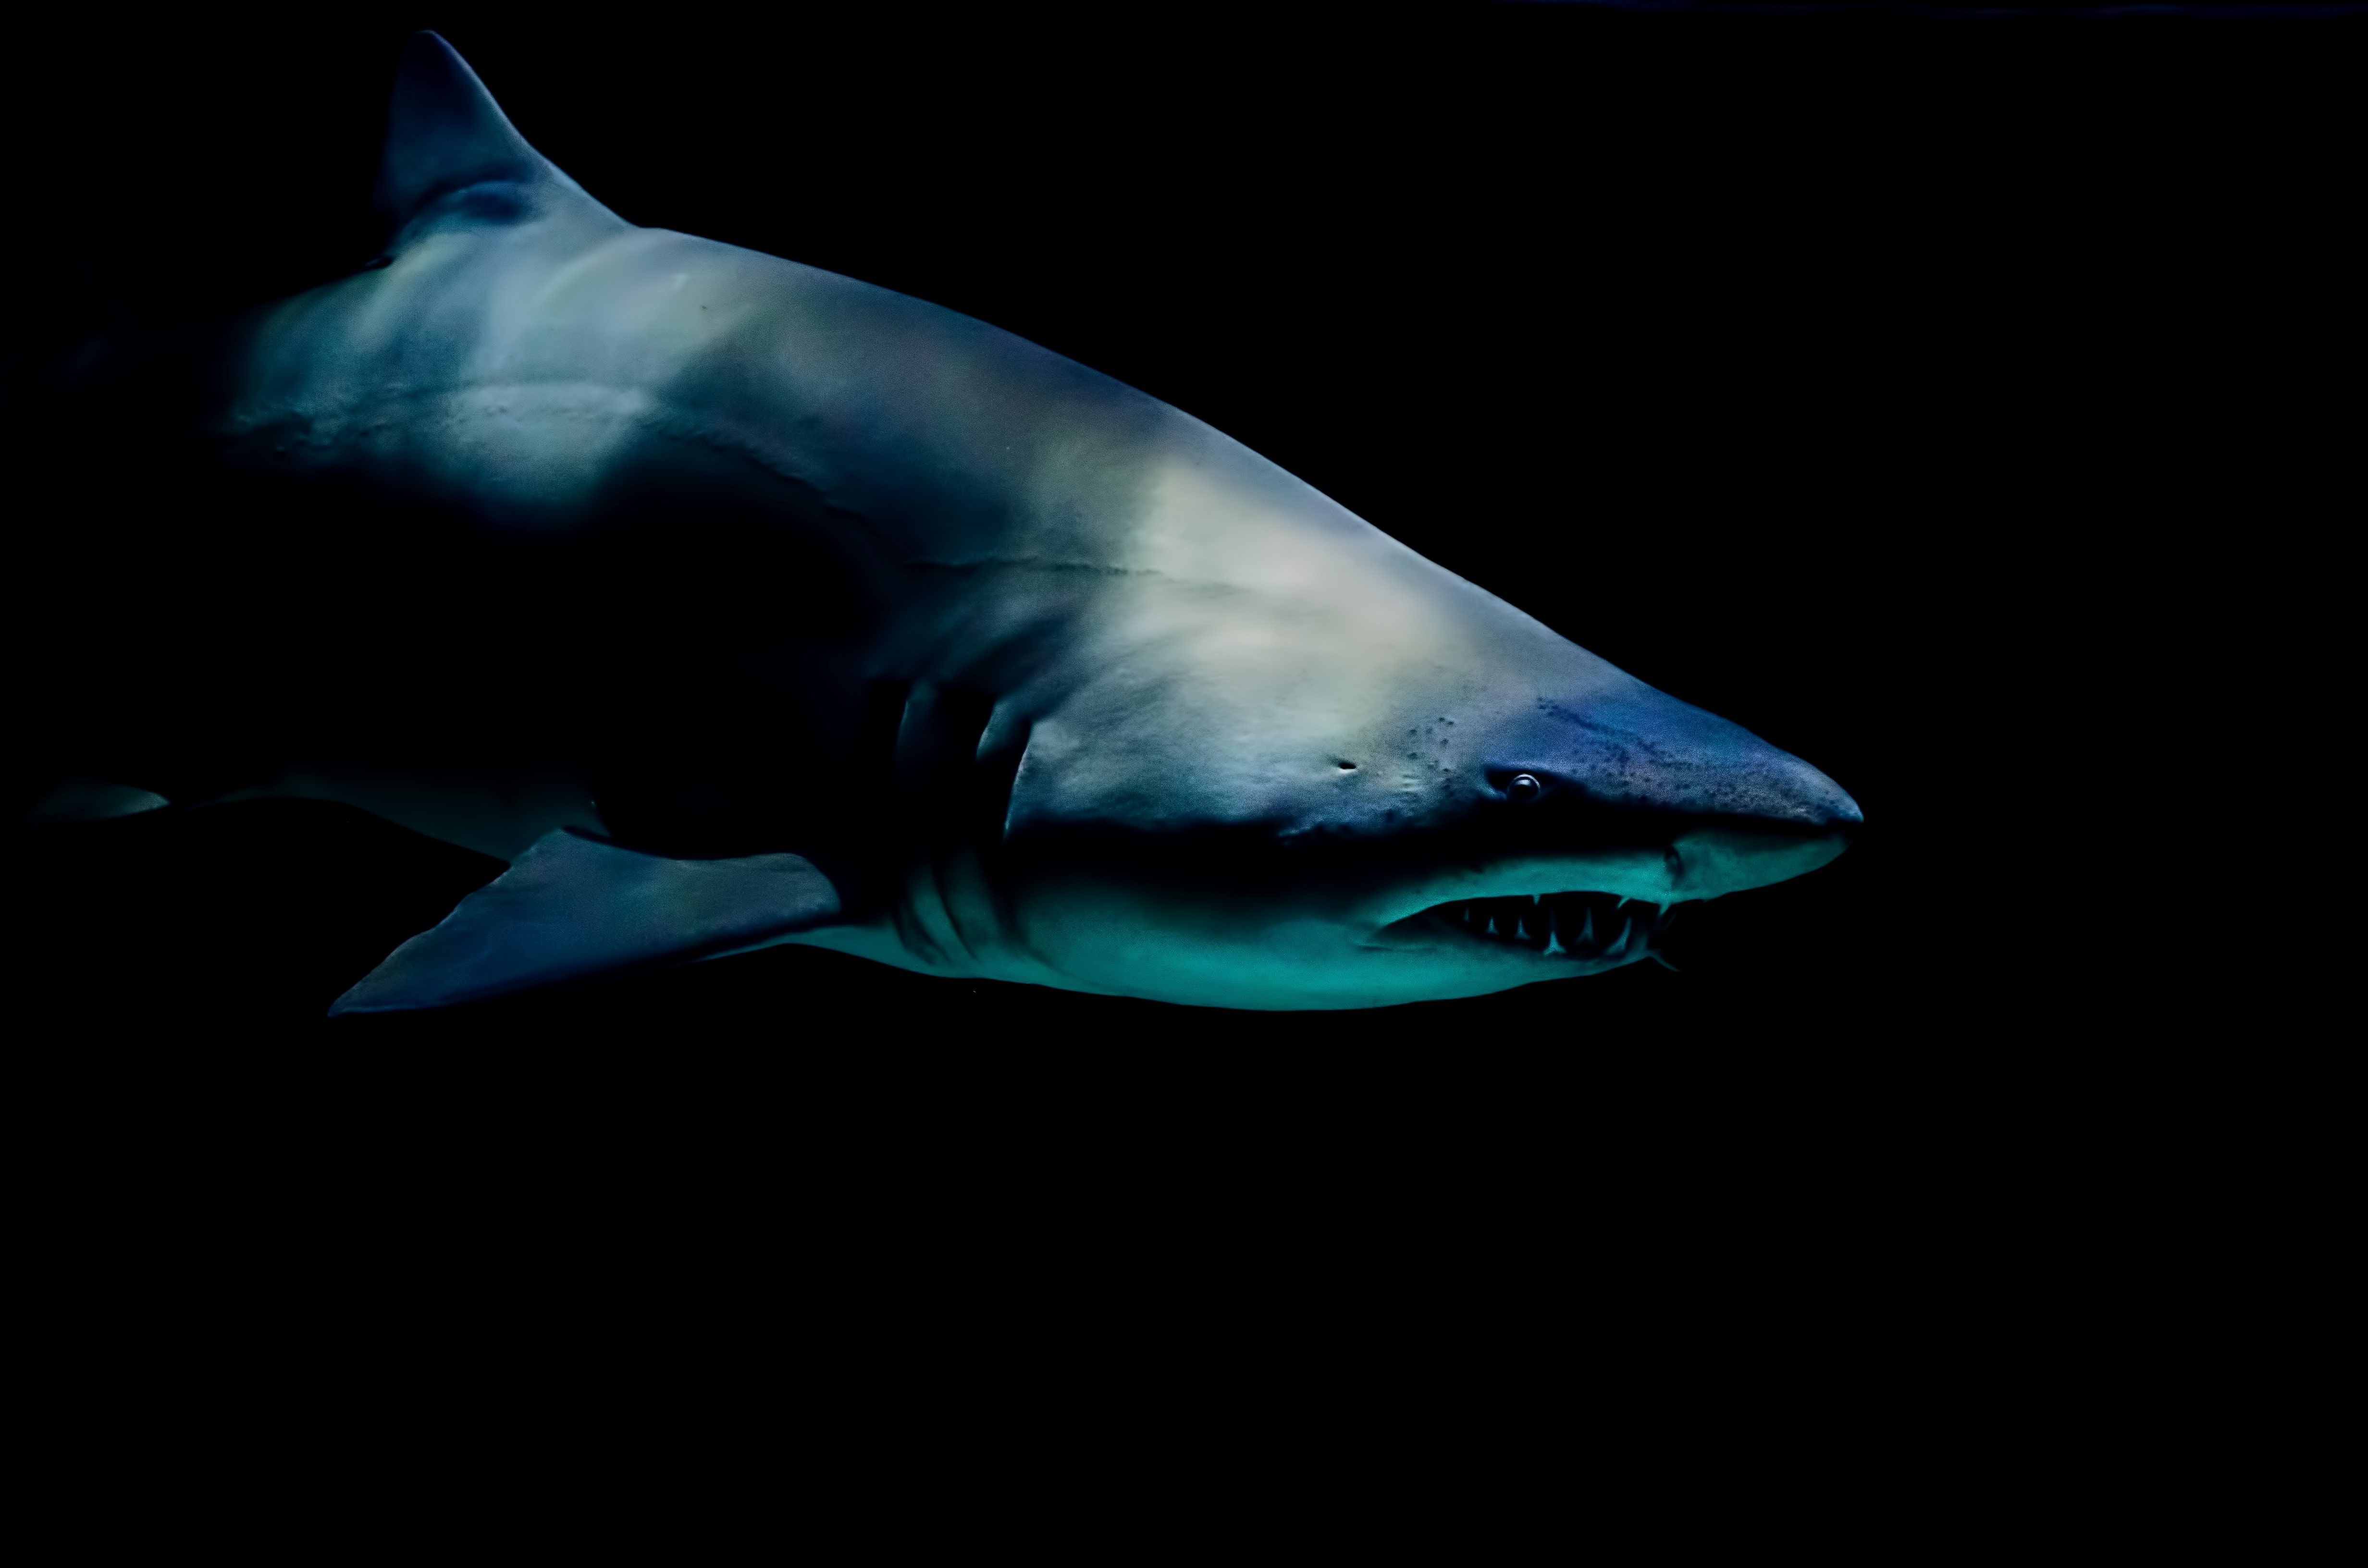
biology, fish, shark, vertebrate, marine biology, requiem shark, carcharhiniformes, deep sea fish, tiger shark, cartilaginous fish, great white shark, lamniformes